Question: Please indicate a possible affordance area of baseball bat that can be used for holding
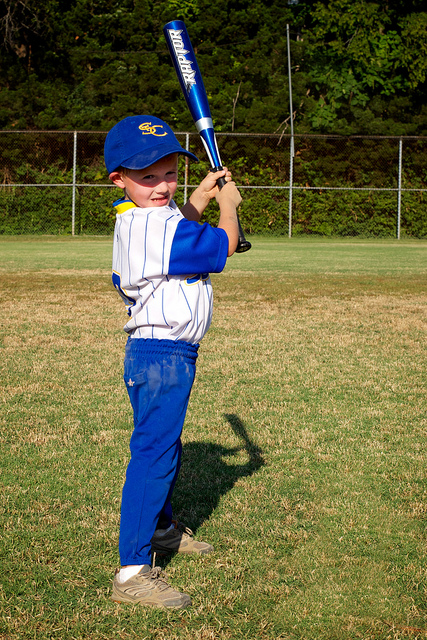
Answer: [197.36, 155.789, 249.289, 231.579]